Tram

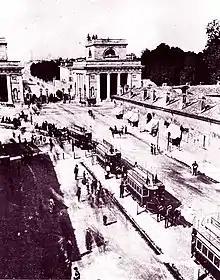
Inauguration of the Milan–Monza tramway, 1876.

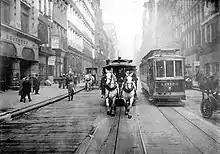
Horse-drawn trams continued to be used in New York City until 1917.

The world's first passenger train or tram was the Swansea and Mumbles Railway, in Wales, UK. The British Parliament passed the Mumbles Railway Act in 1804, and horse-drawn service started in 1807. The service closed in 1827, but was restarted in 1860, again using horses. It was worked by steam from 1877, and then, from 1929, by very large (106-seat) electric tramcars, until closure in 1960. The Swansea and Mumbles Railway was something of a one-off however, and no street tramway appeared in Britain until 1860 when one was built in Birkenhead by the American George Francis Train.